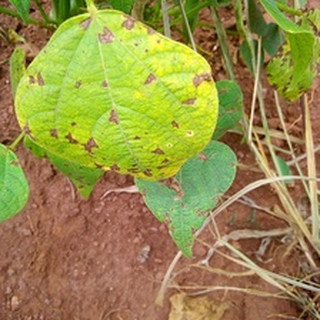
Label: bean_angular_leaf_spot